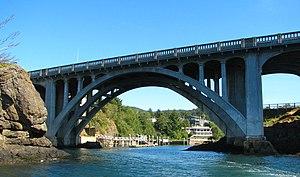
Conde Balcom McCullough, né à Redfield le 30 mai 1887 et mort subitement dans l'Oregon le 5 mai 1946, est un ingénieur civil américain spécialisé dans la construction de ponts.